Bikas Chakrabarti

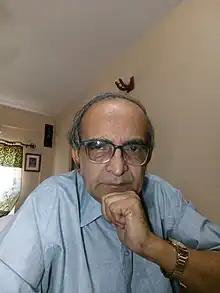

Bikas Kanta Chakrabarti (born 14 December 1952 in Kolkata (erstwhile Calcutta) is an Indian physicist. At present he is INSA Scientist (Physics) at the Saha Institute of Nuclear Physics & Visiting Professor (Economics) at the Indian Statistical Institute, Kolkata, India.